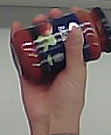
Product: barilla_pomodoro